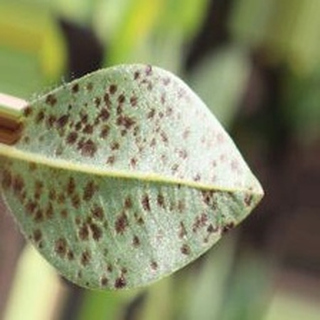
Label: groundnut_rust